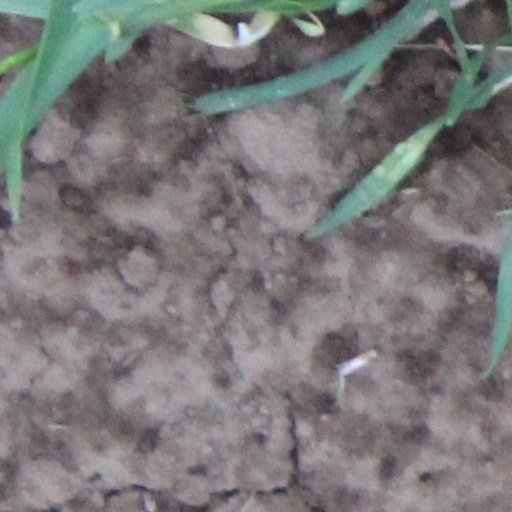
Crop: wheat